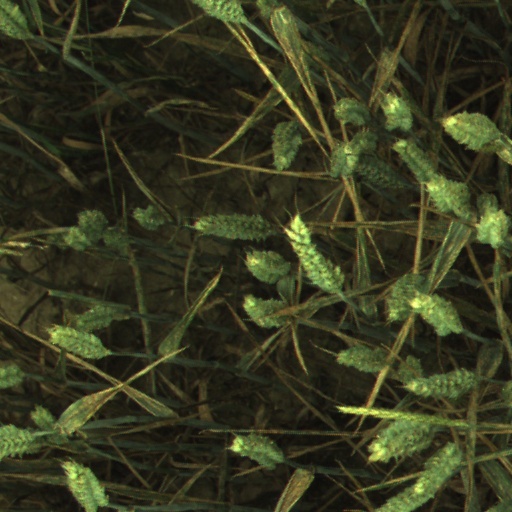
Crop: wheat